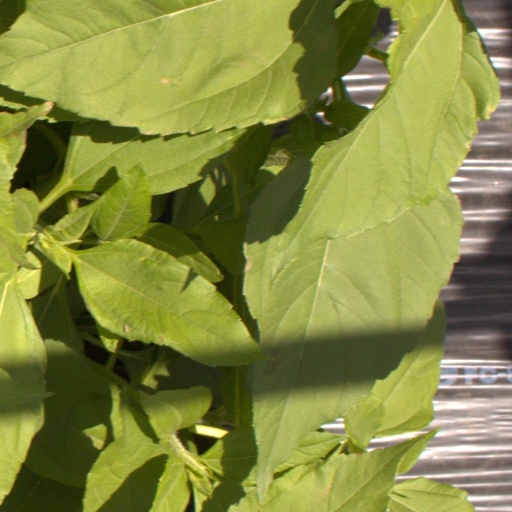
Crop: Jerusalem artichoke